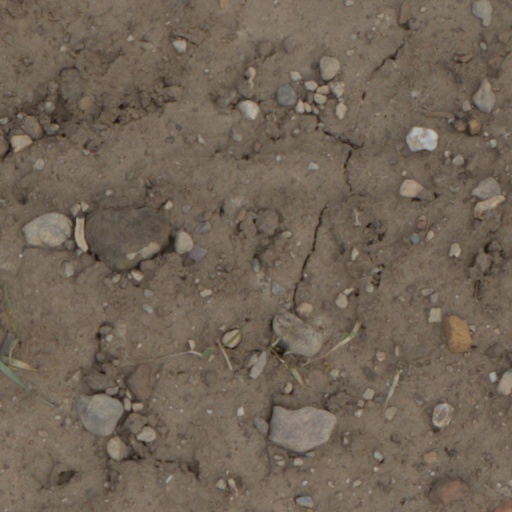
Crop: wheat